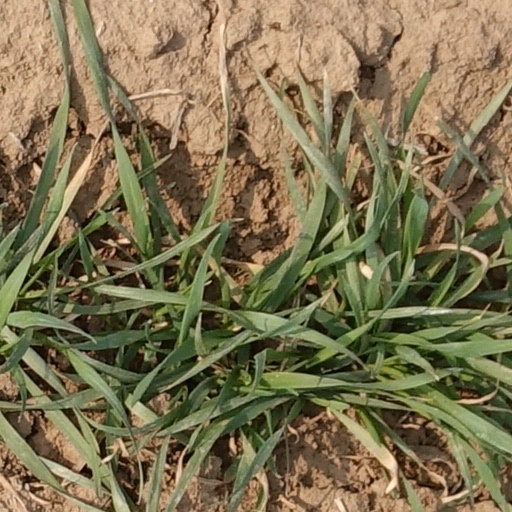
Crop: wheat